Bigeye thresher

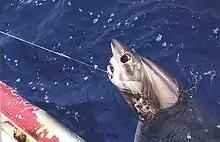
Bigeye threshers are often caught on longlines.

The bigeye thresher shark is rarely encountered by divers underwater and poses no danger. This species is or was taken by longline fisheries operated by many countries, including the United States, Japan, Spain, Brazil, Uruguay, and Mexico, and constitutes about 10% of the pelagic shark catch. The bigeye thresher comprises 20% of the longline catch off Cuba, where it is attracted at night using cyalume sticks (chemical lights). It is also significant to Taiwanese fisheries, which land about 220 metric tons annually. The meat is marketed fresh, smoked, or dried and salted, though it is not highly regarded due to its mushy texture. The skin is used to make leather products, the liver oil for vitamins, and the fins for shark fin soup.